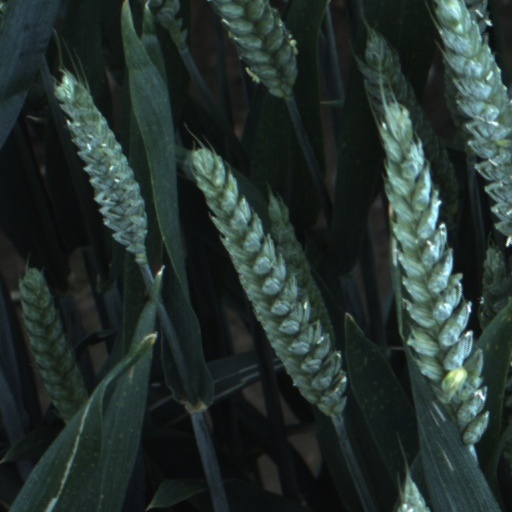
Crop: wheat